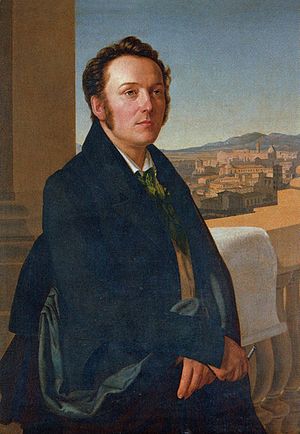
Gustav Seyffarth
Gustav Seyffarth var en tysk arkæolog og ægyptolog, søn af teologen Traugott August Seyffarth.